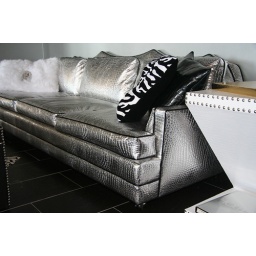
Croc couch in Silver, Studded side table in white